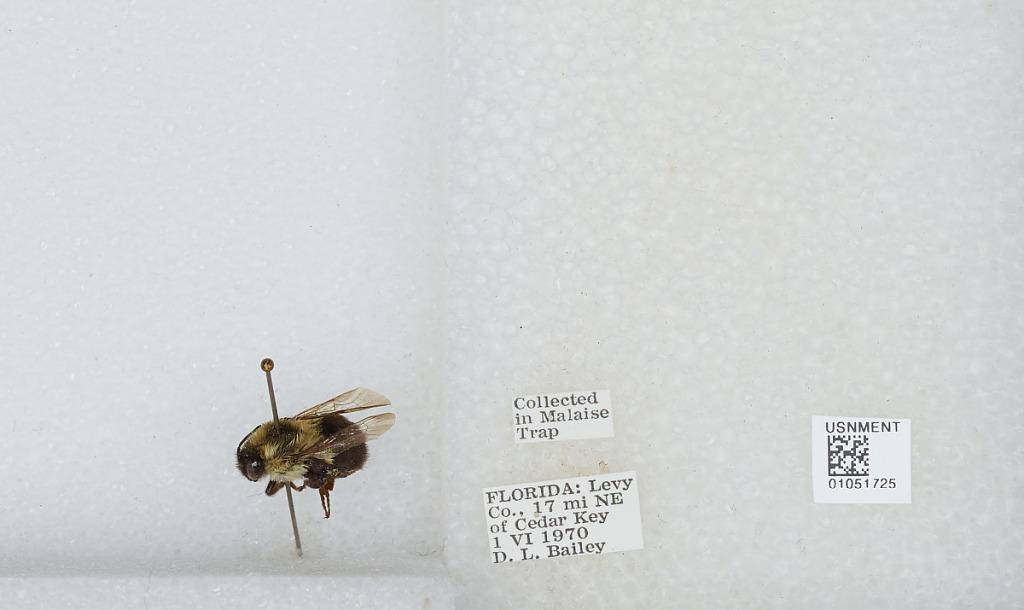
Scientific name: Bombus sp.
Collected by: D. Bailey
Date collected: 1970-6-1
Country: United States
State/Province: Florida
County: Levy
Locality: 17 miles Northeast of Cedar Key
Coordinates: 29.2933, -82.8322